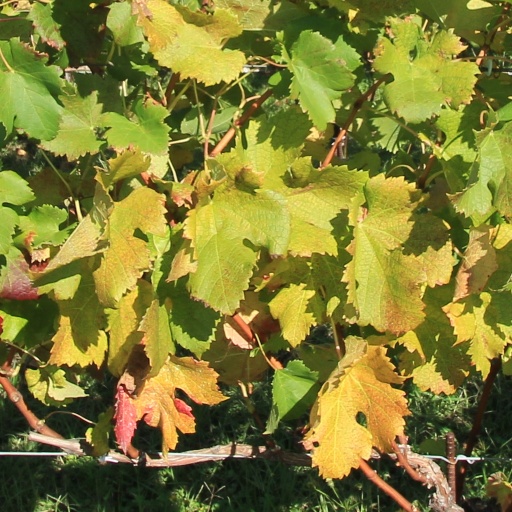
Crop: grape